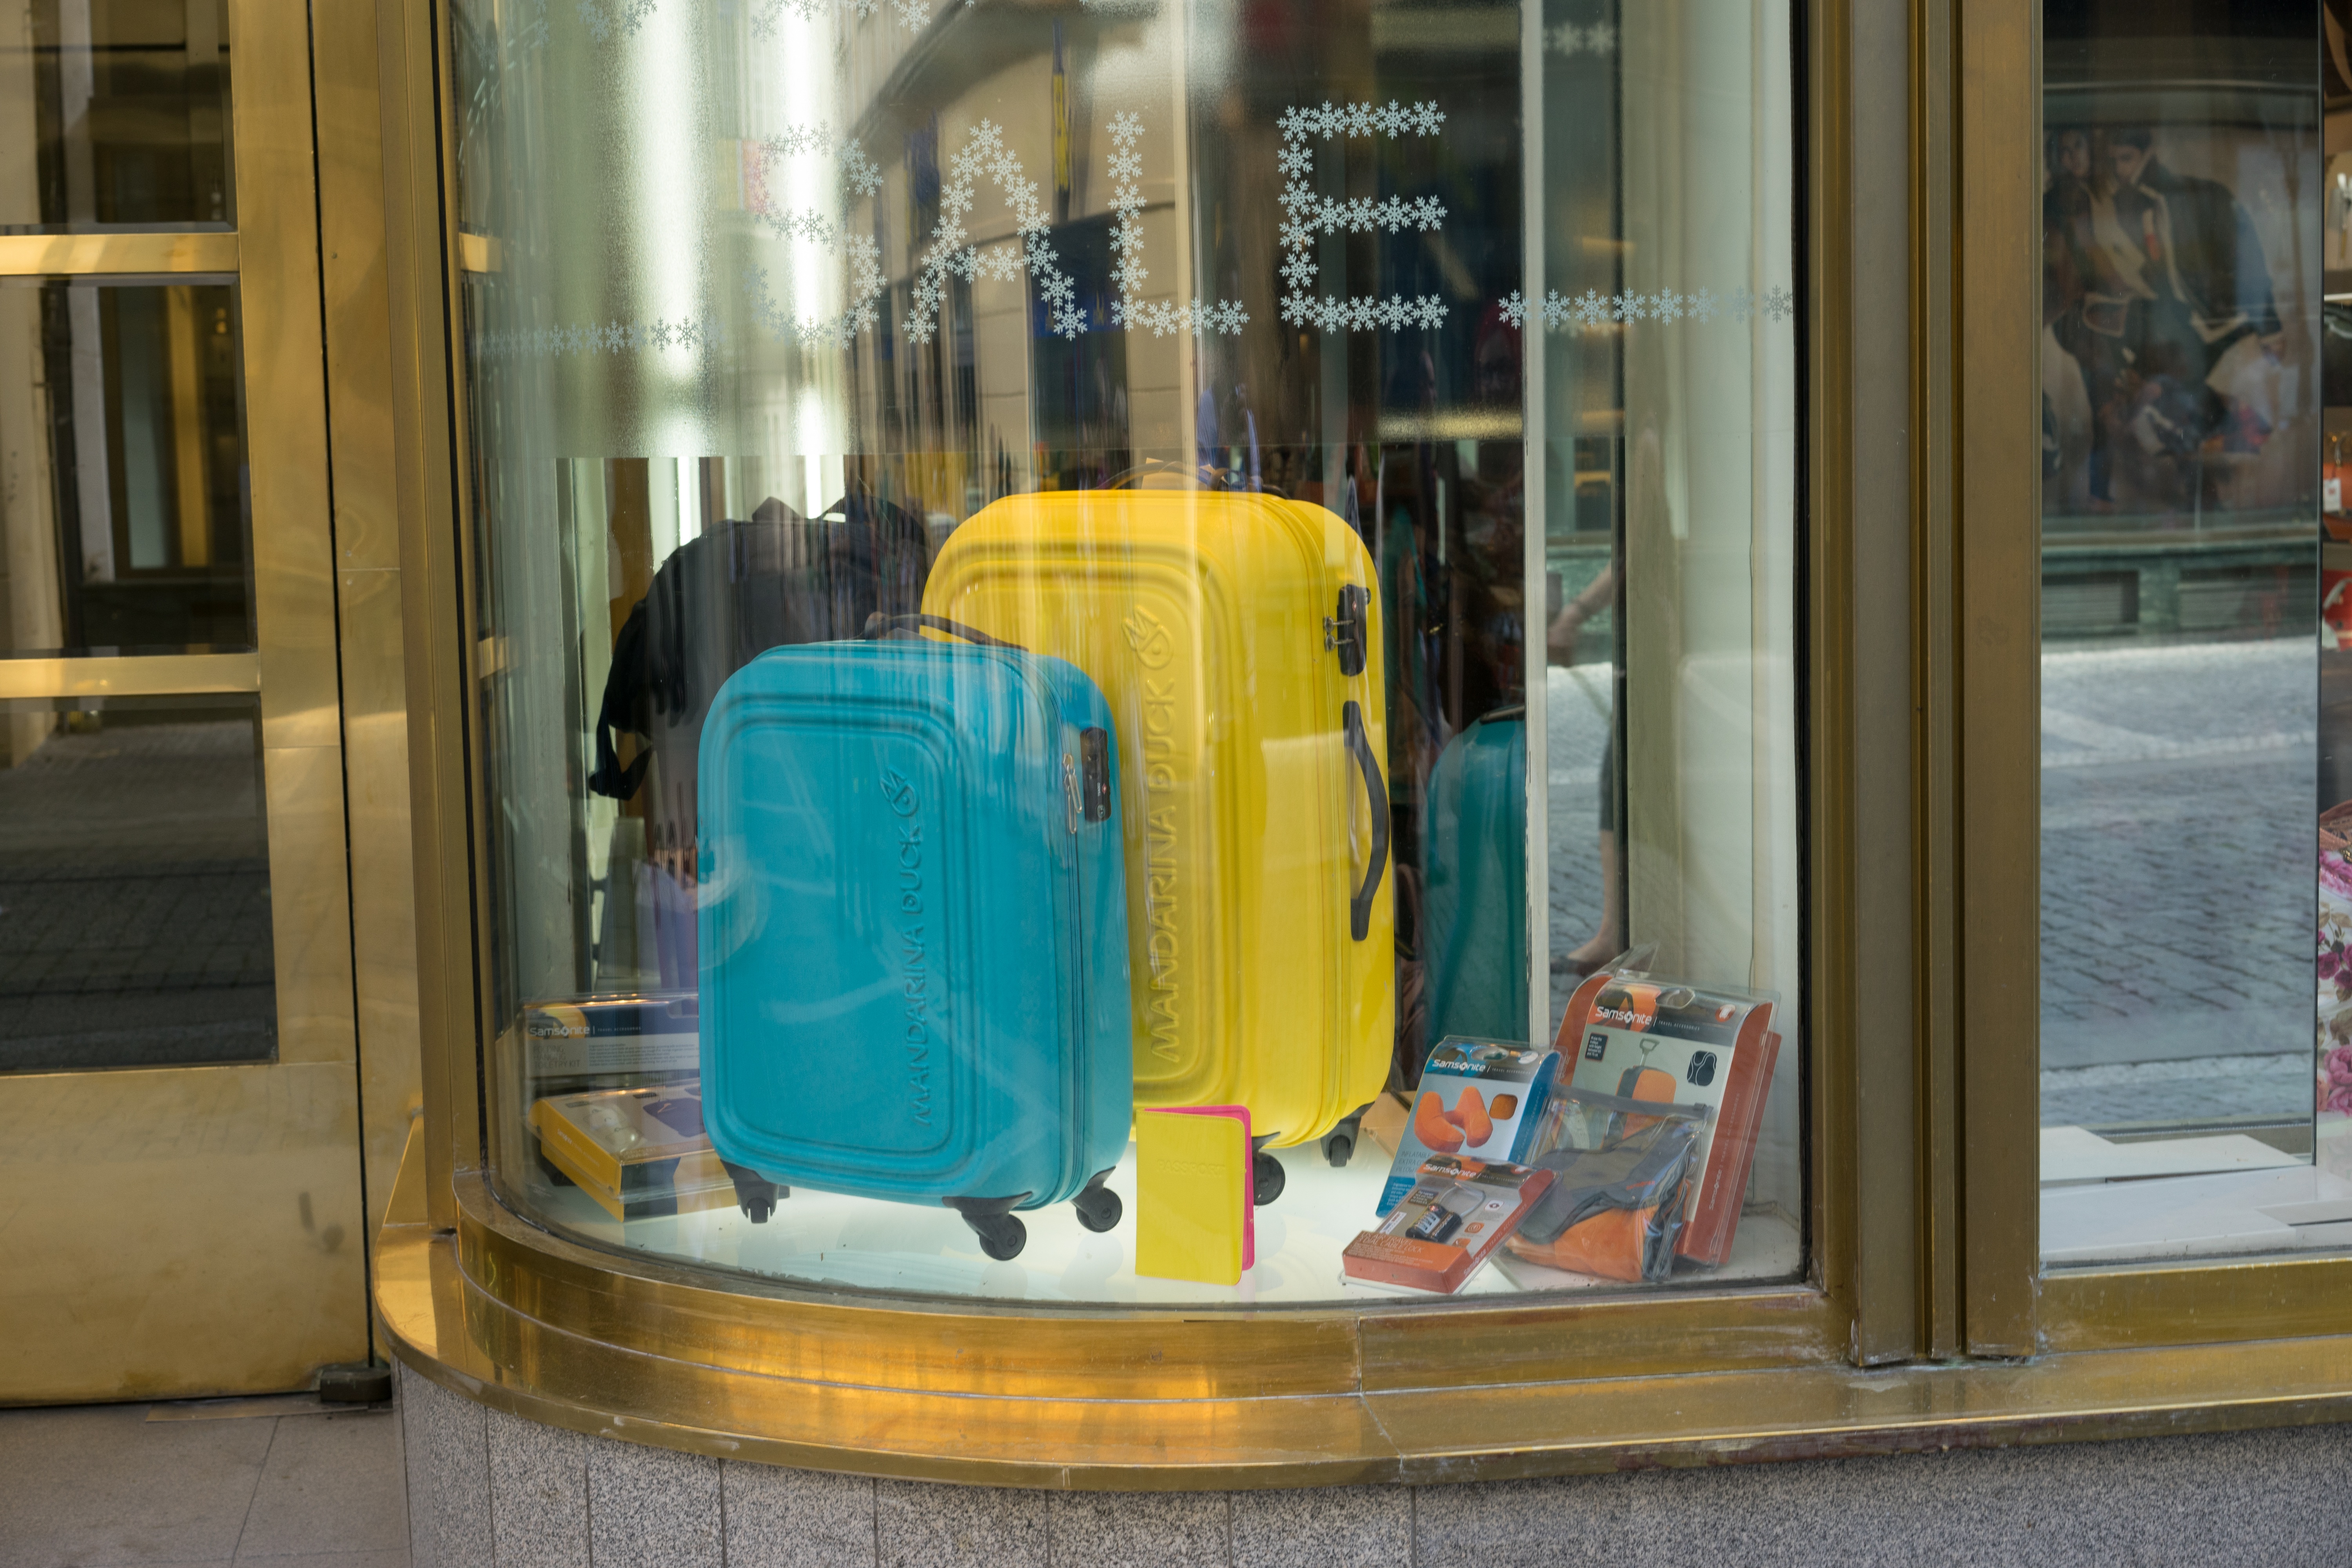
window, city, urban, travel, trolley, color, shopping, interior design, boutique, sale, retail, bags, suitcases, display window